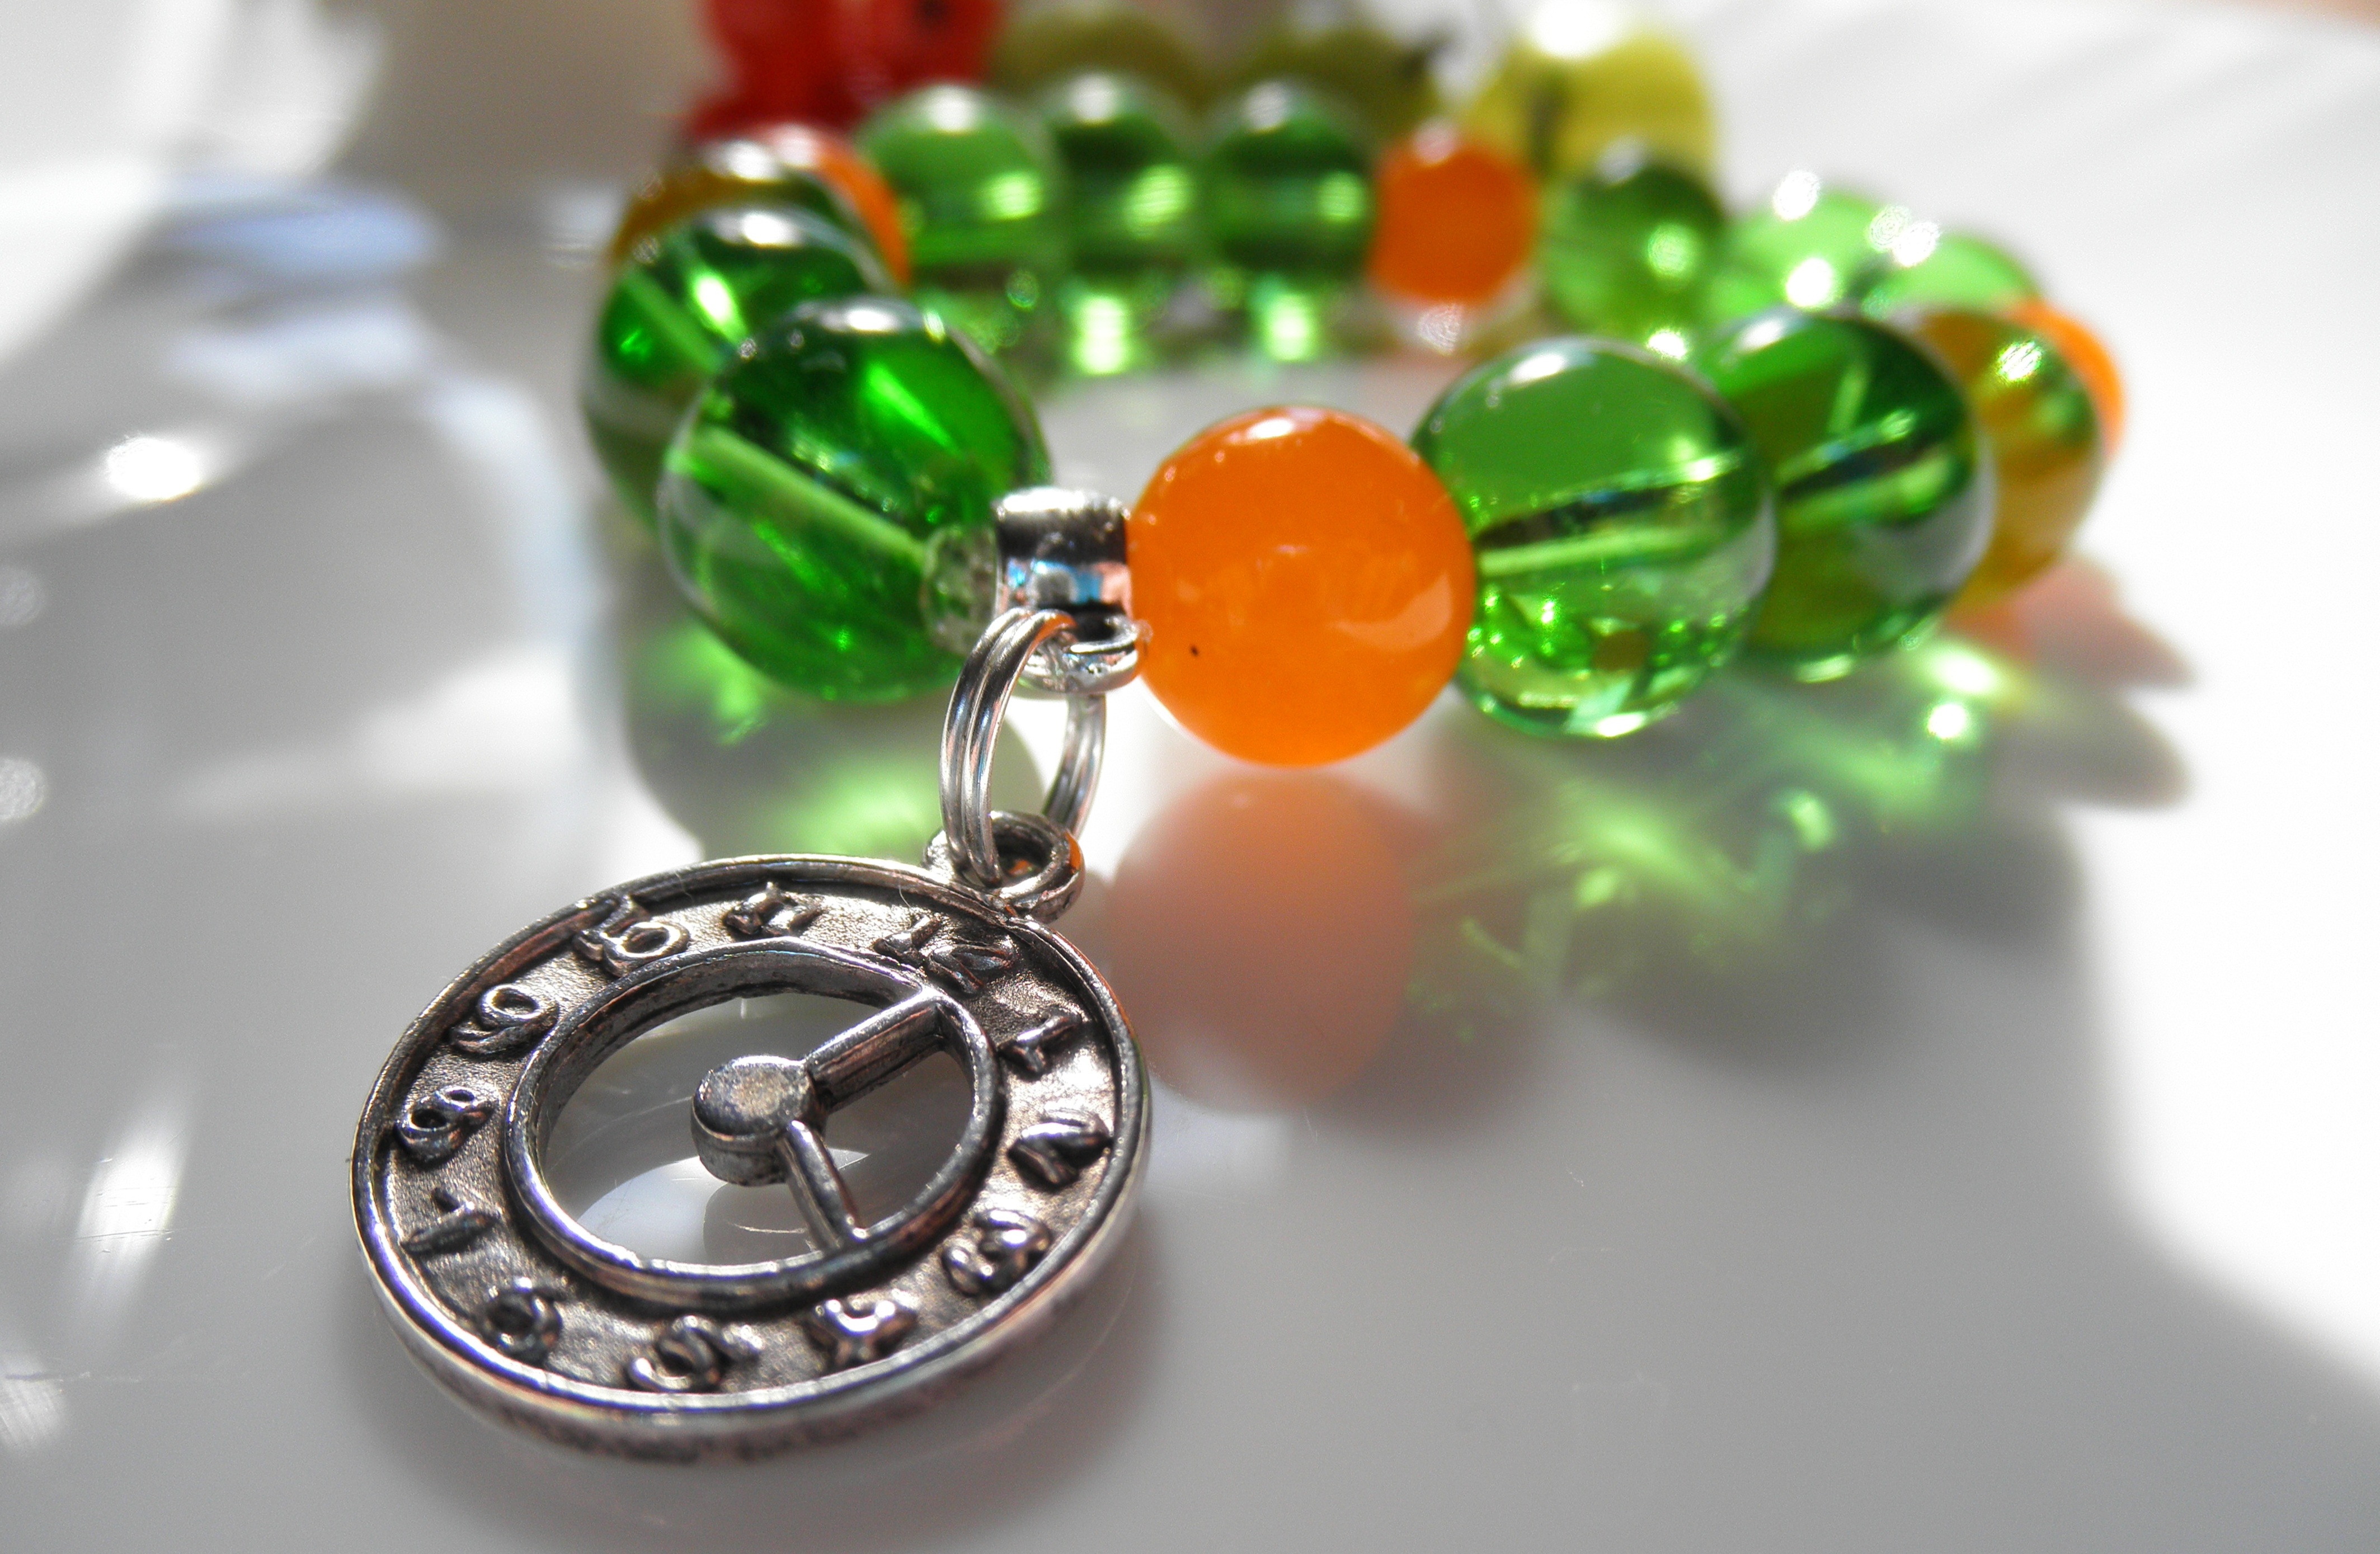
hand, woman, glass, clock, green, bead, bracelet, jewellery, art, handicraft, beads, fashion accessory